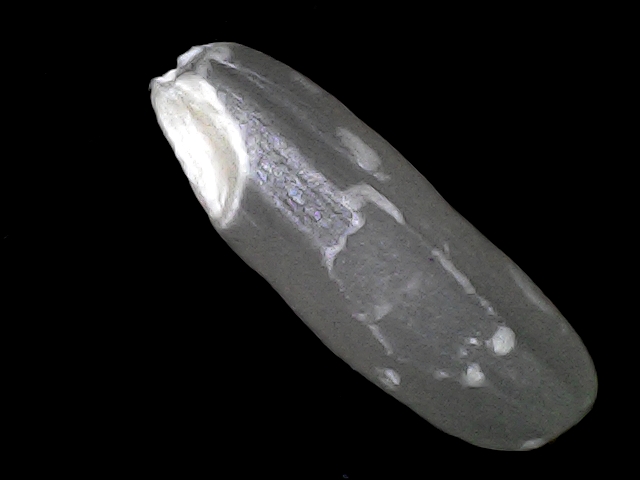
Rice variety: BD30